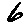
Label: 6